George Floyd protests in Iowa

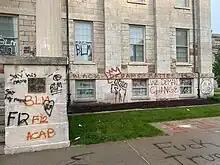
Graffiti on the Old Capitol building in Iowa City on June 5

Hundreds of protesters clashed with police outside of the city's police headquarters on May 29. Some protesters threw bottles, rocks, bricks, and fire crackers at officers and windows were smashed at nearby buildings in the city's East Village neighborhood. Tear gas and pepper spray were used. A protest and march on May 30 spilled to Iowa State Capitol steps and the city's Court Avenue entertainment district, where windows were broken at the Polk County Courthouse and several businesses were vandalized.